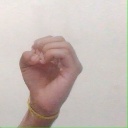
अक्षर: ऊ